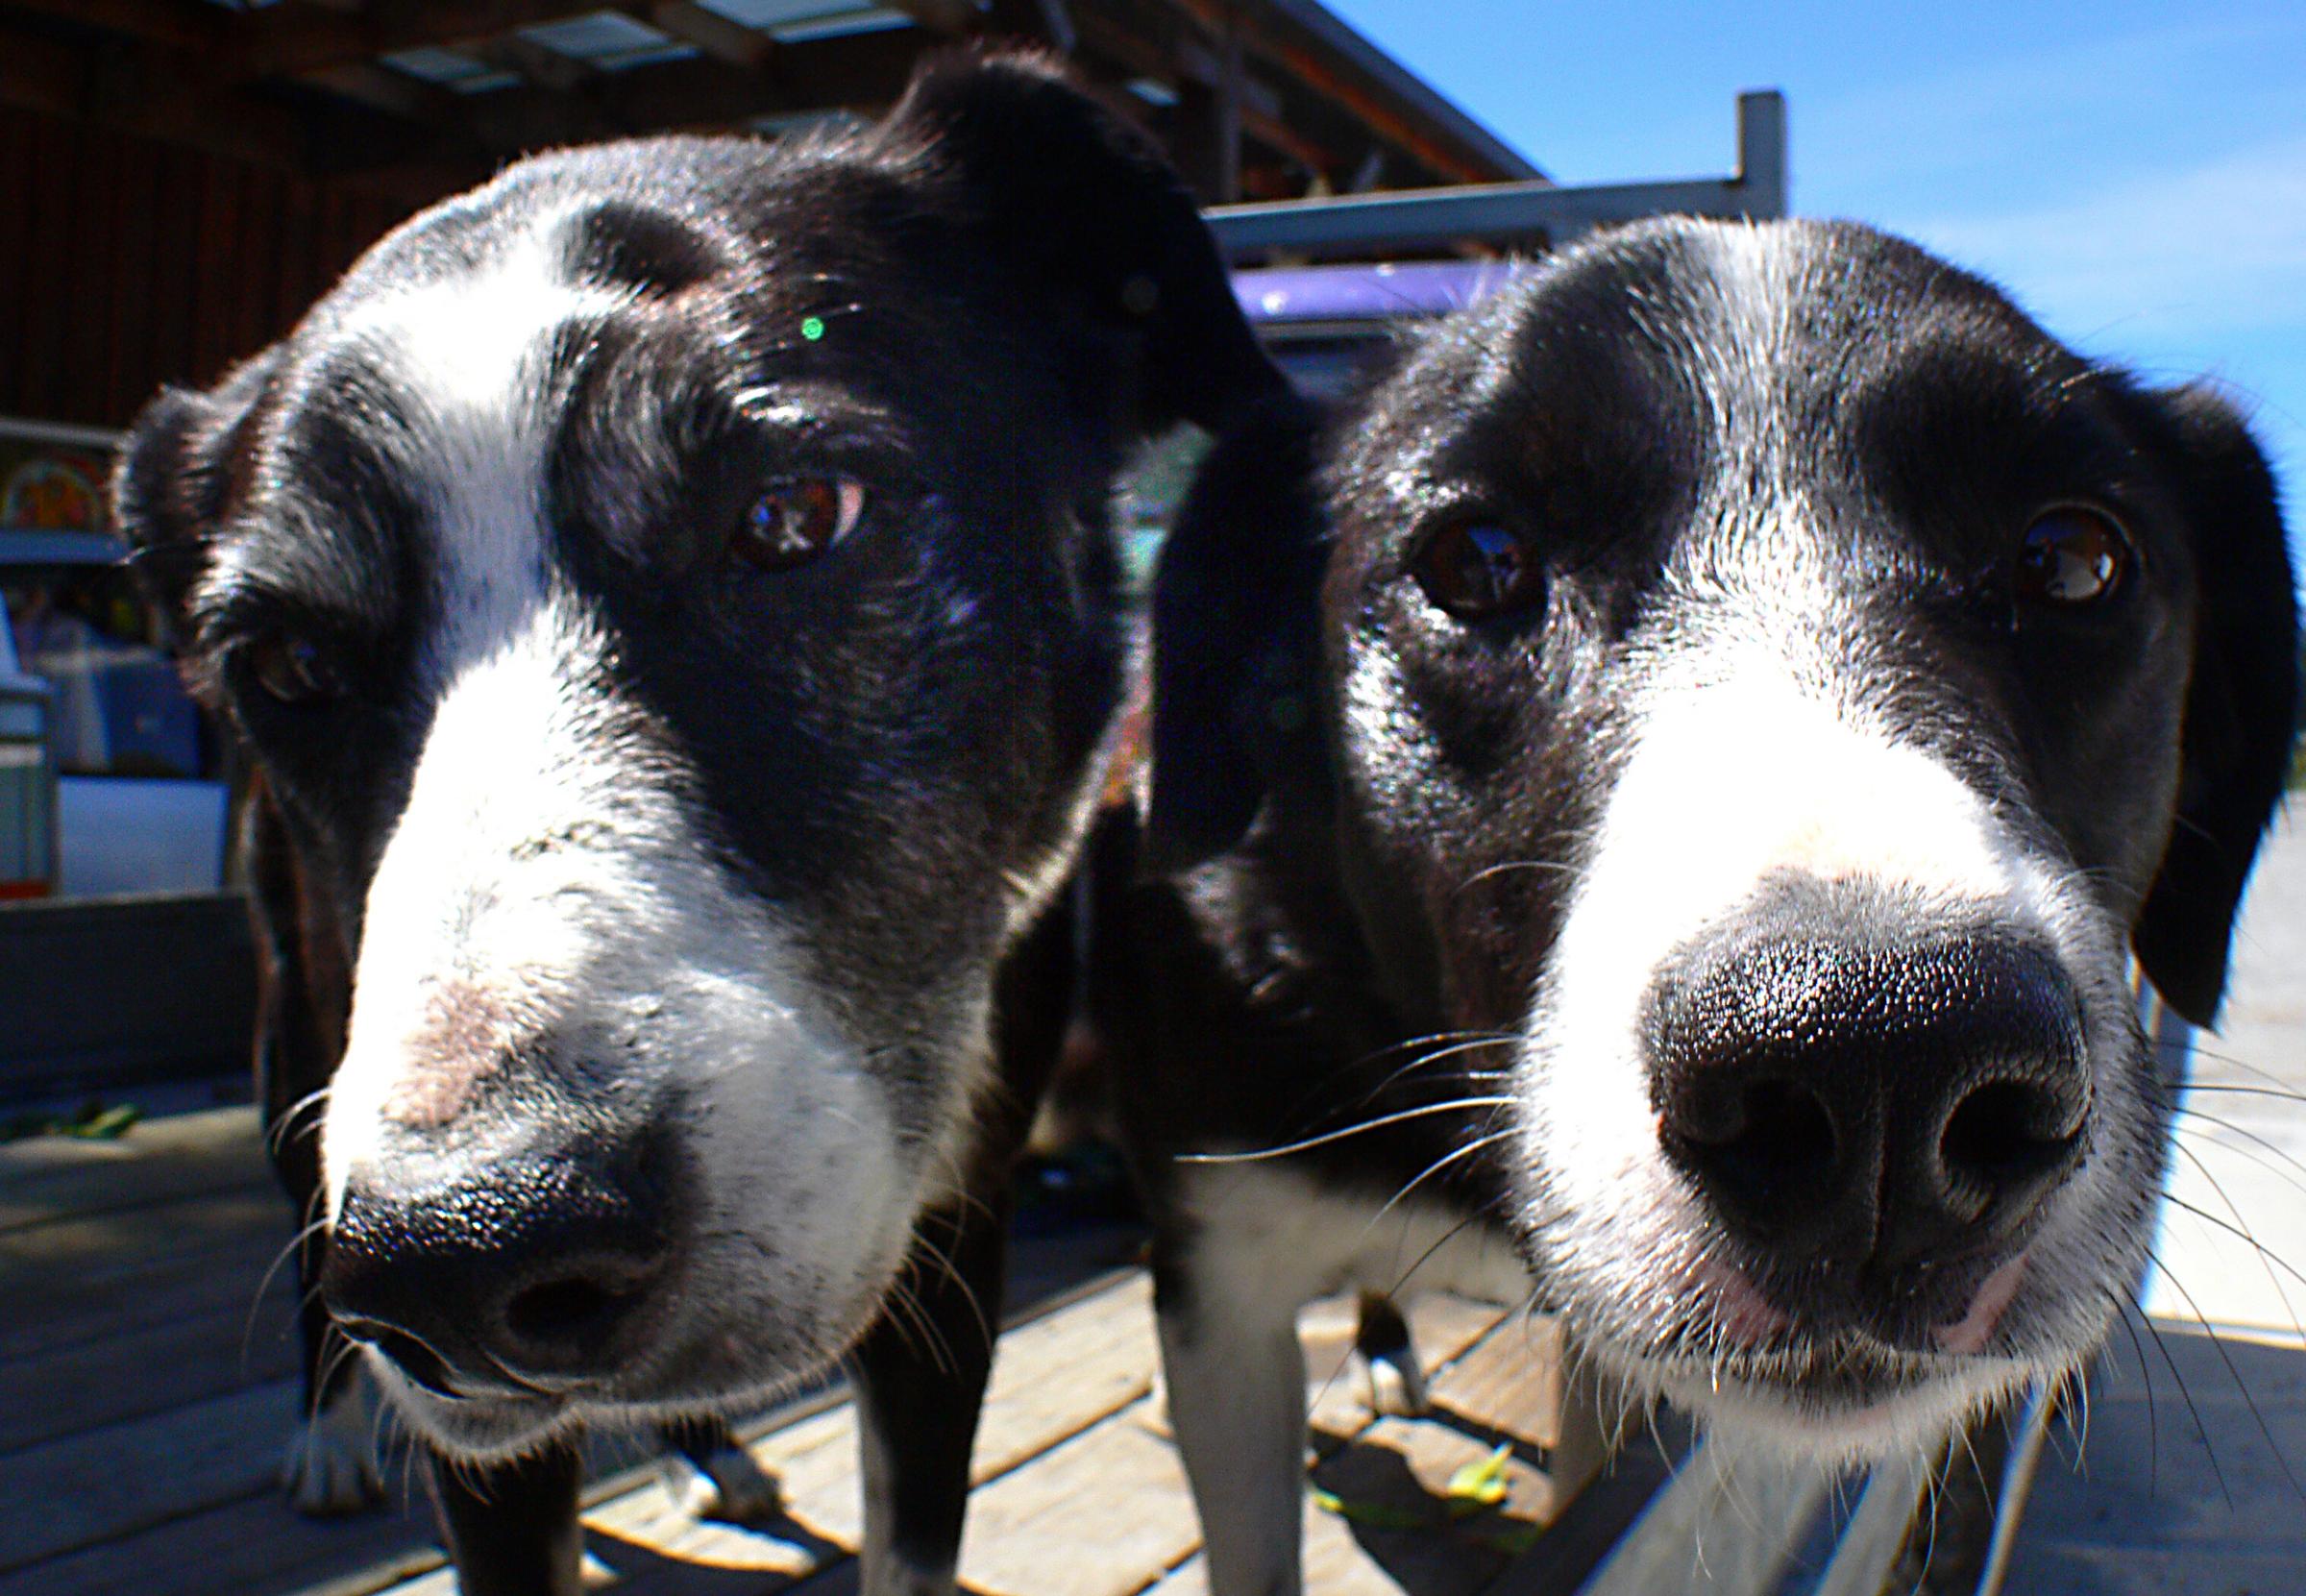
dog, farming, mammal, dogs, newzealand, vertebrate, sheepdogs, colliee, dog breed, animal shelter, street dog, dog like mammal